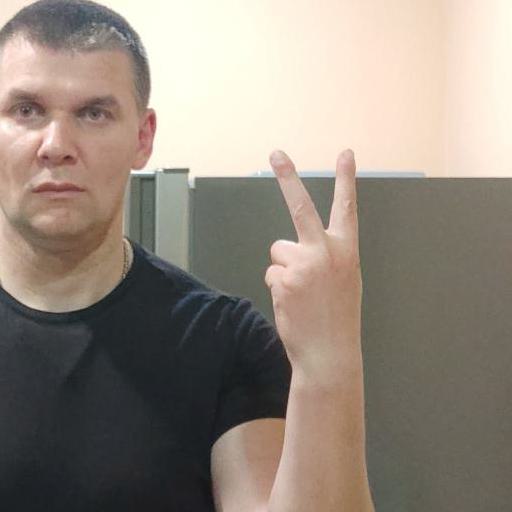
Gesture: peace_inverted